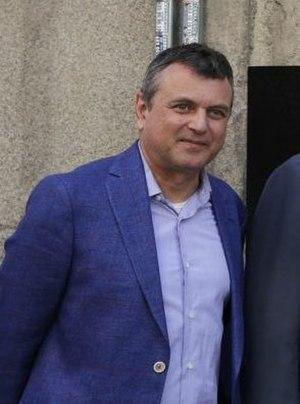
Ernesto Caballero est un dramaturge, metteur en scène et professeur d'art dramatique espagnol, né en 1957 à Madrid, en Espagne. Issu de la première génération de dramaturges et de metteurs en scène de la Transition démocratique espagnole, sa trajectoire professionnelle est marquée par un travail pluridisciplinaire et une profonde connaissance de tous les métiers qui constituent la création théâtrale. Détenteur de plusieurs prix espagnols de théâtre et encensé par la critique et le public en général, Ernesto Caballero a été nommé en octobre 2011 directeur du théâtre national d'Espagne, le Centro Dramático Nacional.